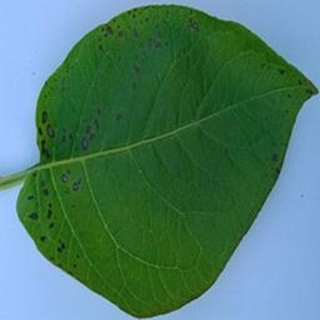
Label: potato_early_blight